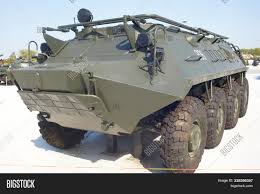
Label: BTR-60